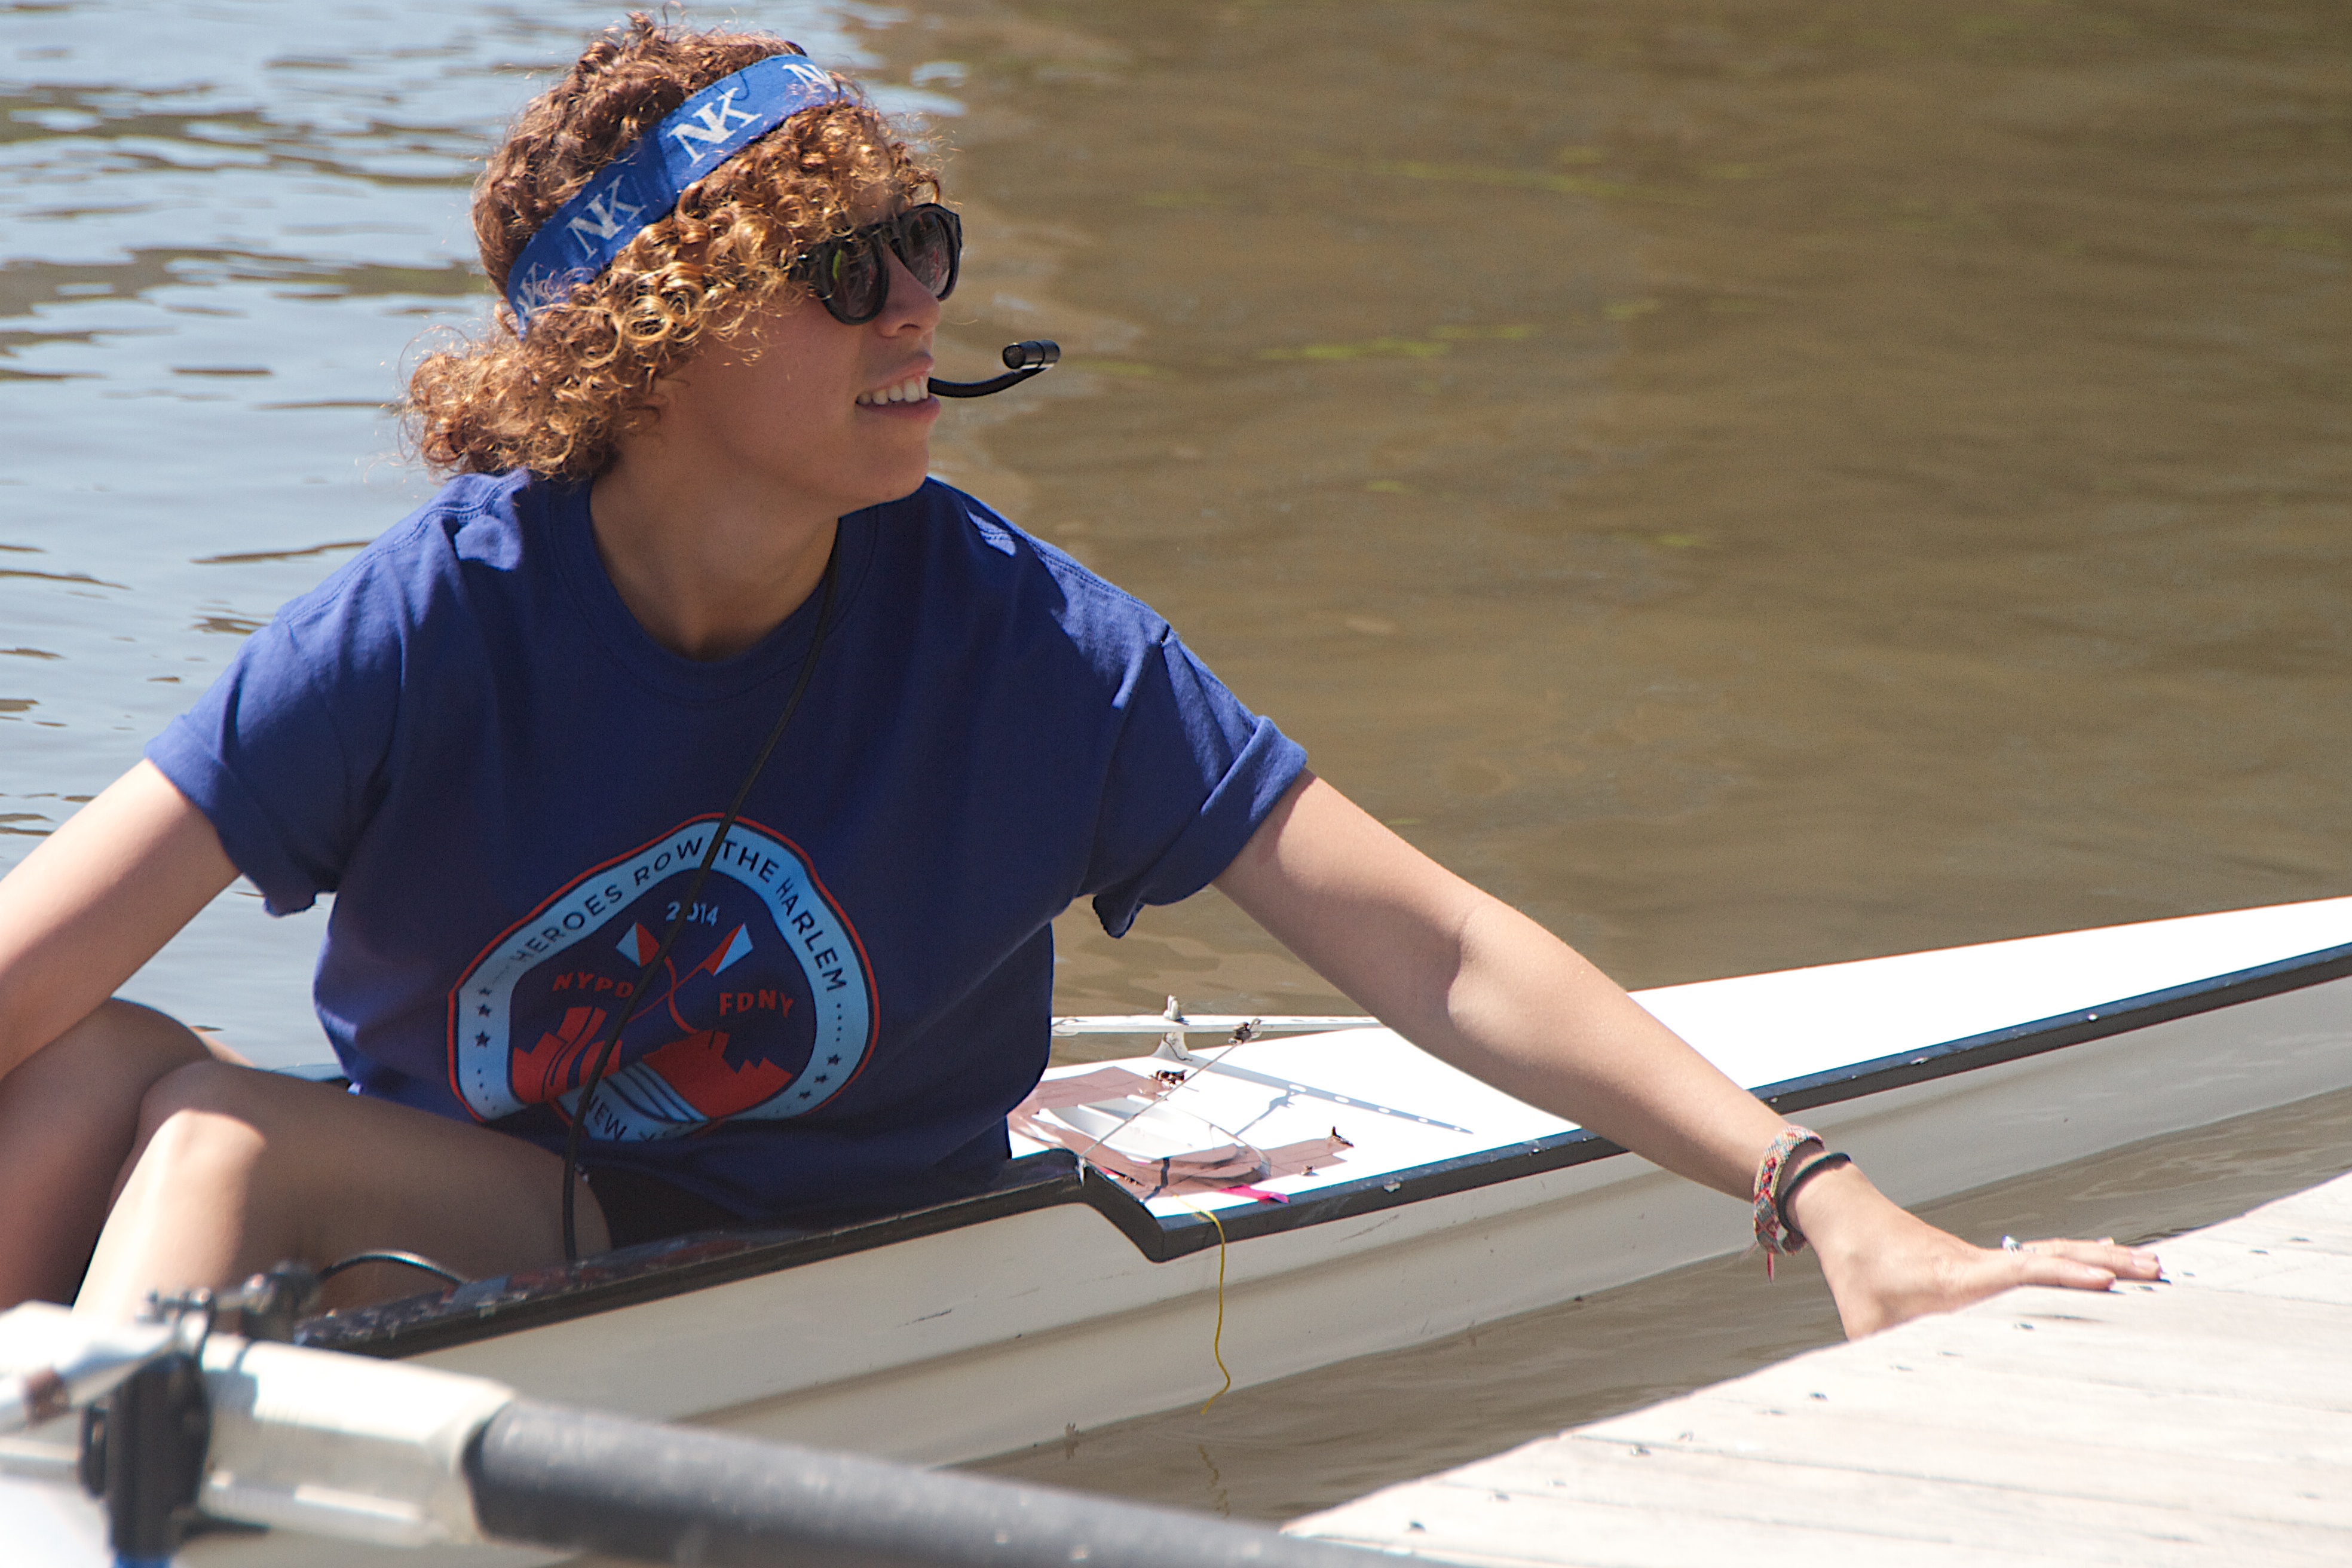
boat, vehicle, boating, rowing, rownewyork